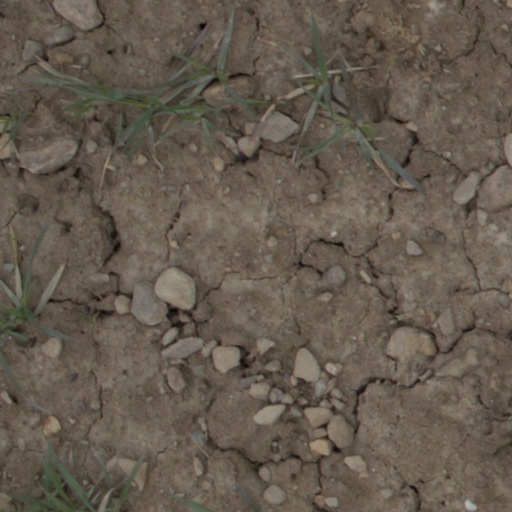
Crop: wheat